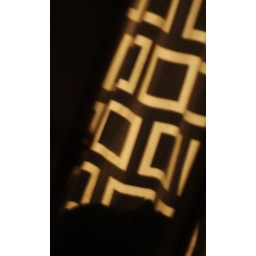
a cat by a window early in the morning